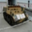
Label: tank